2017 I Love New York 355 at The Glen

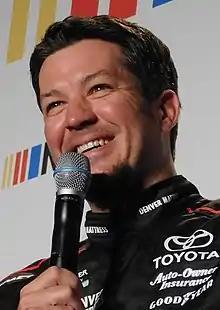
Martin Truex Jr. won the race.

On the ensuing Lap 45 restart, Truex took the lead from Suárez exiting Turn 1. Busch and Brad Keselowski made contact in the inner-loop, sending them both spinning, though both continued on and the race stayed green. A tire carcass from Landon Cassill's car on the backstretch brought out the third caution on Lap 51. Keselowski ascended to the lead when Truex and the rest of the leaders pitted. During the caution, Kevin Harvick made contact with Brett Moffitt while exiting his pit stall as Brett entered his, dealing moderate damage to the front of Harvick's car.